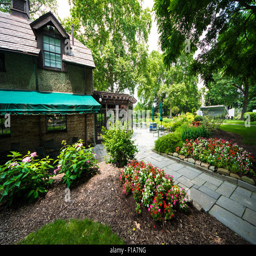
the museum is a complex of museums & historical buildings located